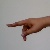
The image shows a hand gesture representing the letter 'P' in Indian Sign Language.